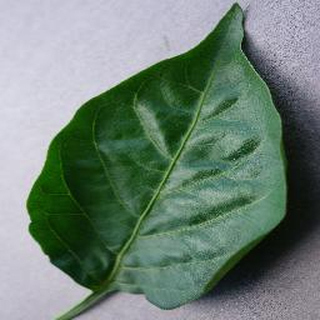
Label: healthy_bell_pepper